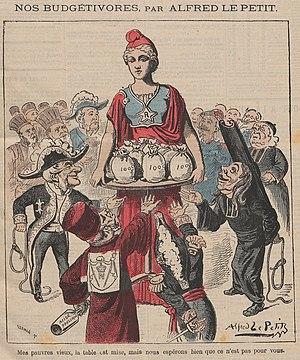
""Nos budgétivores""."
L'épuration de la fonction publique par les républicains désigne les mesures politiques prises en France par les républicains entre 1877 et 1883 pour purger l'administration et la justice de leurs membres les plus conservateurs.